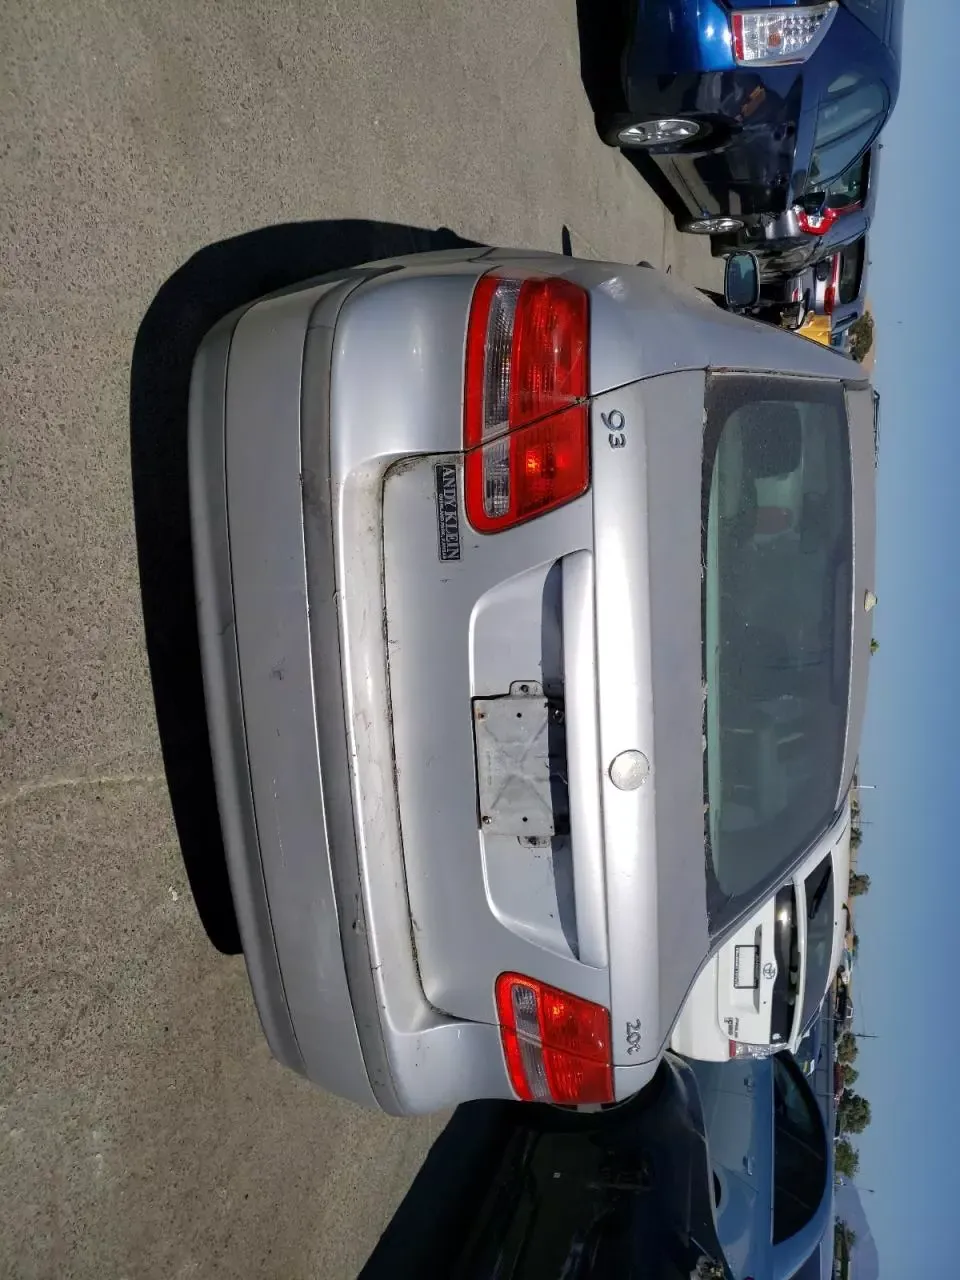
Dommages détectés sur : pare-choc arrière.
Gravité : mineur